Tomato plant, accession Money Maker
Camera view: tilt-top (135 deg); turntable rotation: 90 degrees
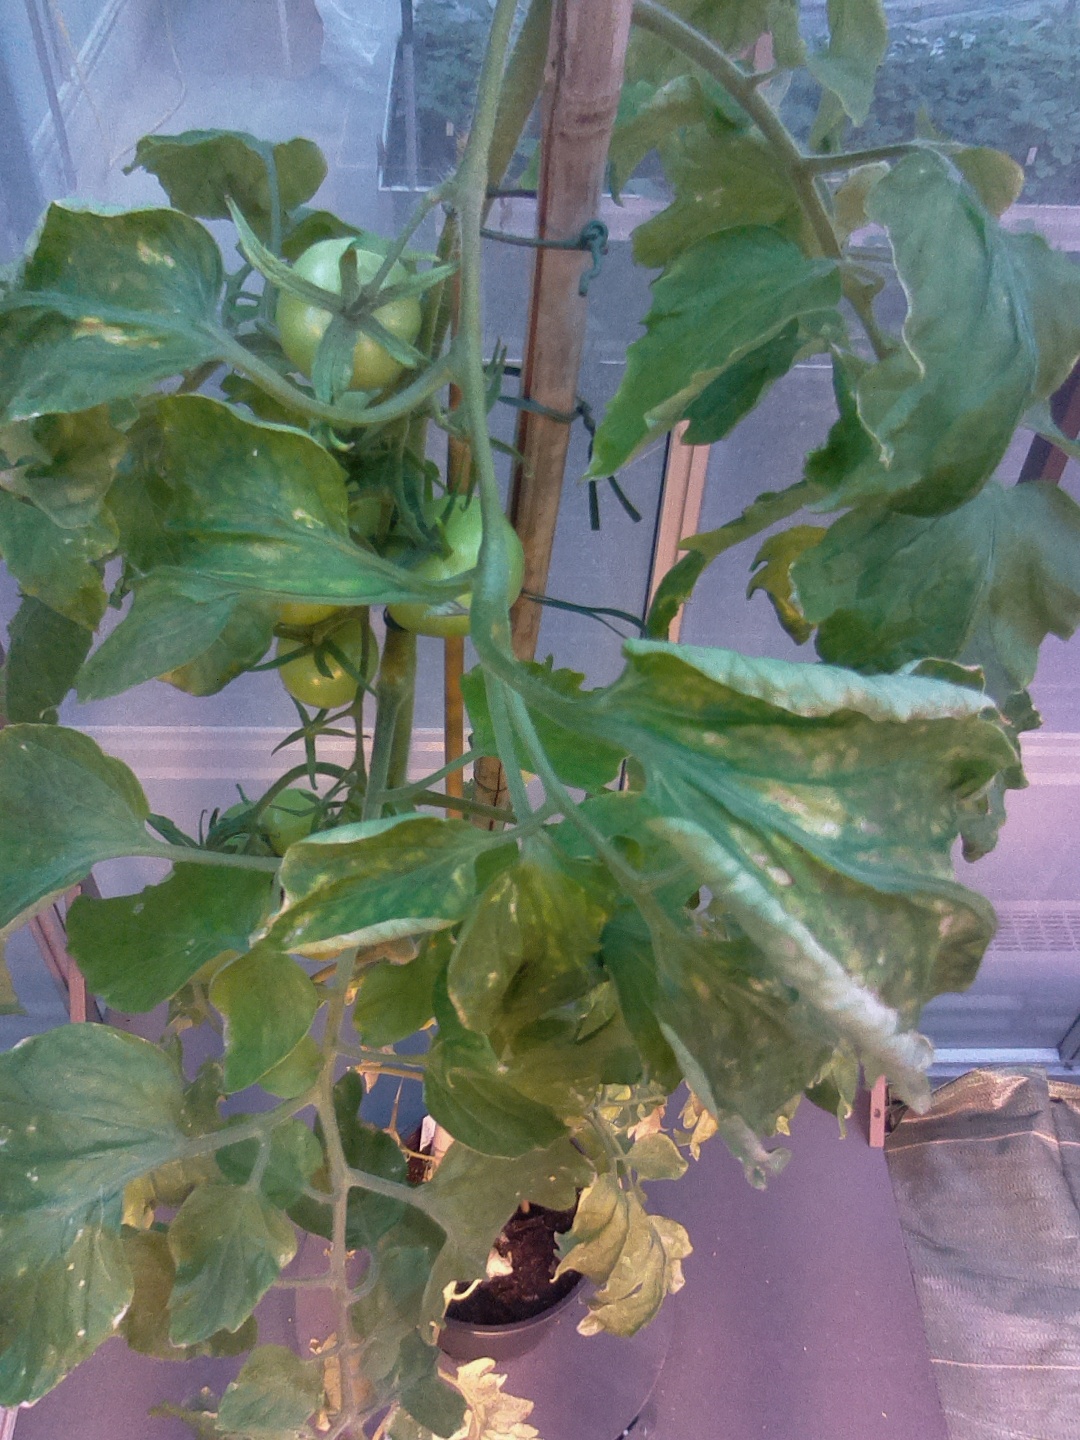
BBCH growth stage 78: 80% -90% of final fruit size